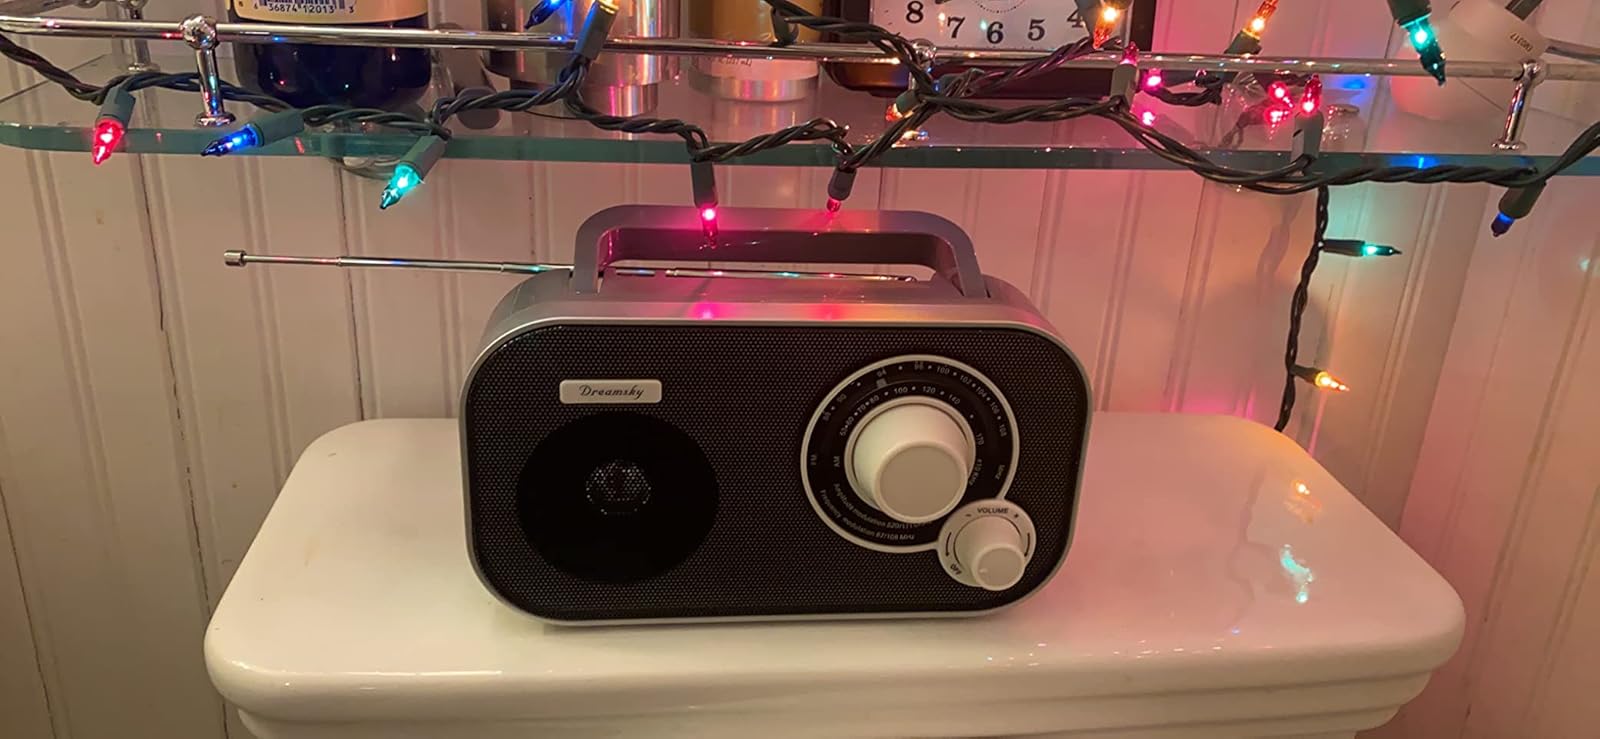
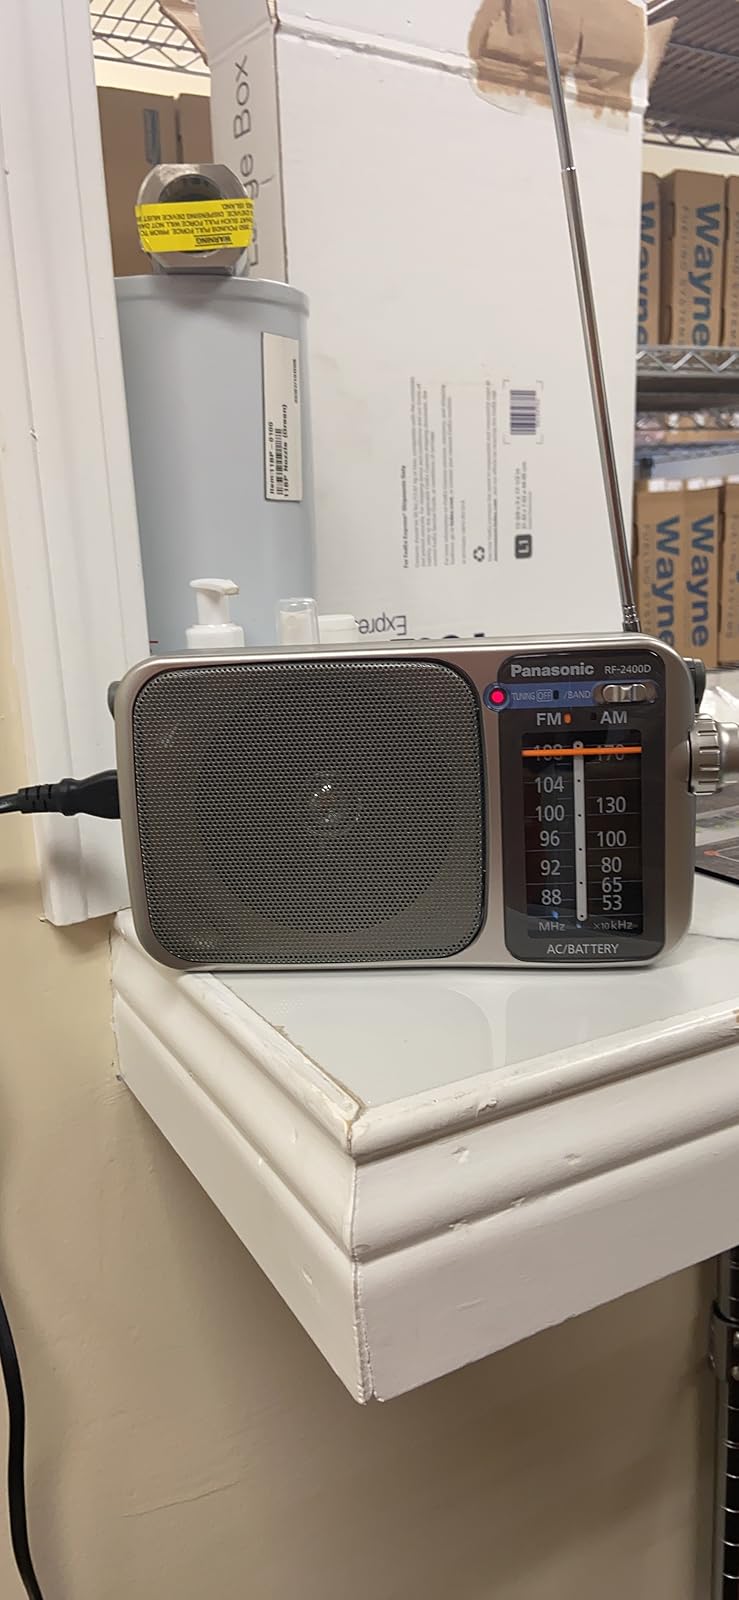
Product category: radio
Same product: no